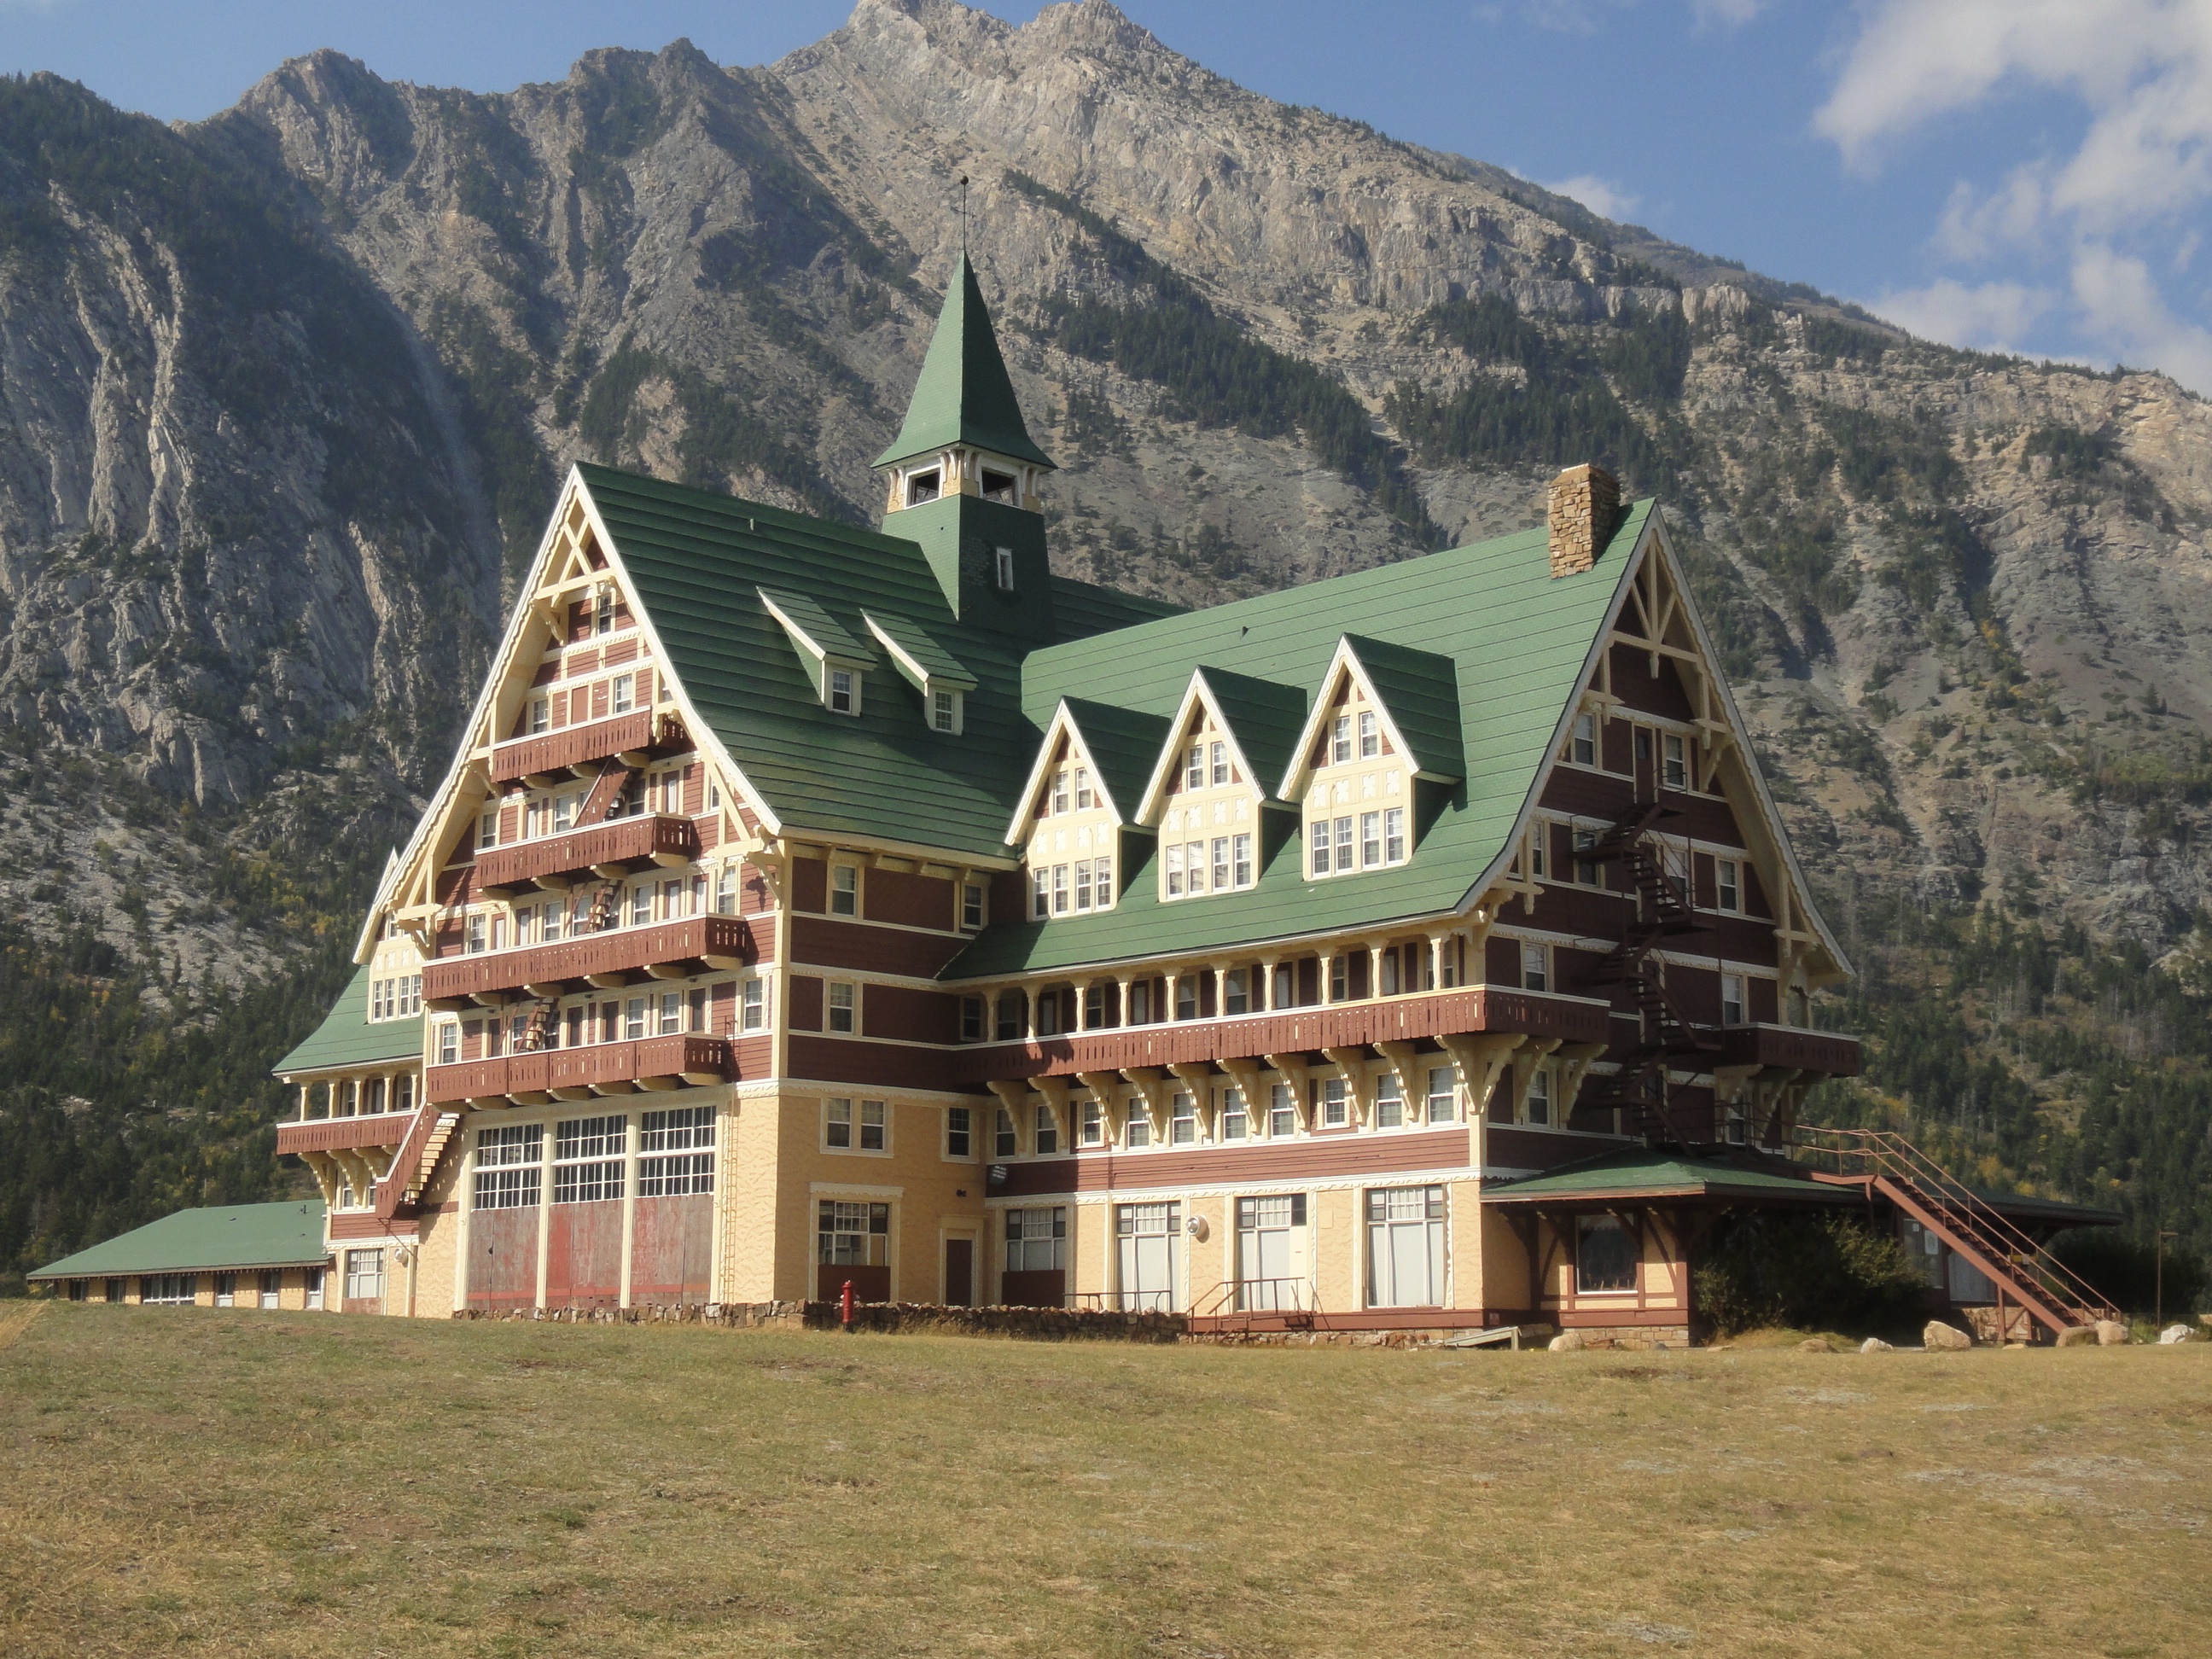
landscape, nature, grass, mountain, house, building, chateau, mountain range, cottage, scenery, landmark, tourism, place of worship, canada, monastery, estate, log cabin, waterton, historic site